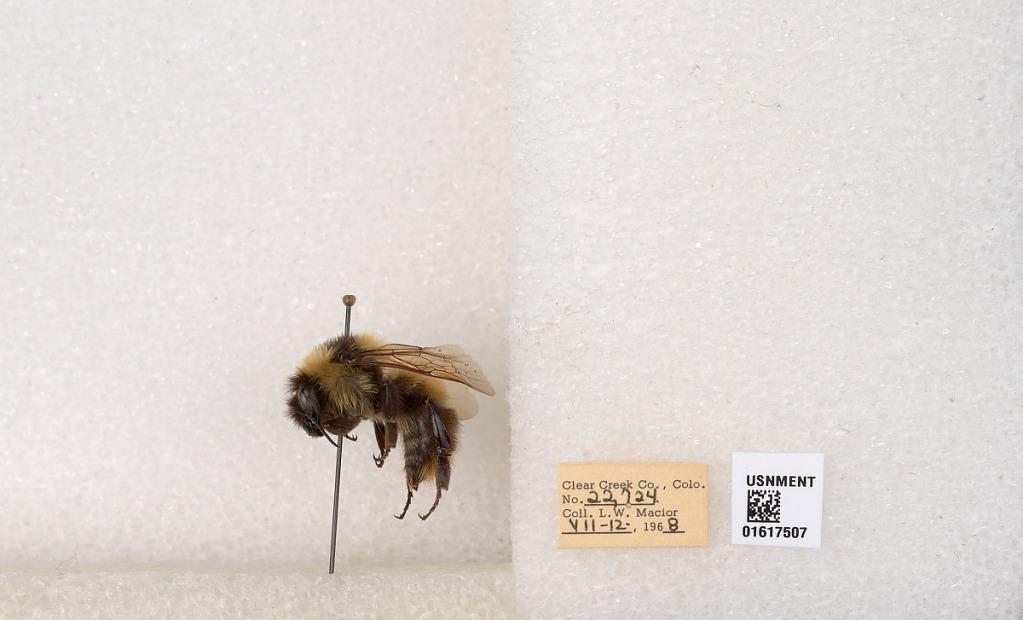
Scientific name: Bombus kirbyellus
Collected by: L. Macior
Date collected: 1968-7-12
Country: United States
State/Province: Colorado
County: Clear Creek
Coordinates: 39.6891, -105.644